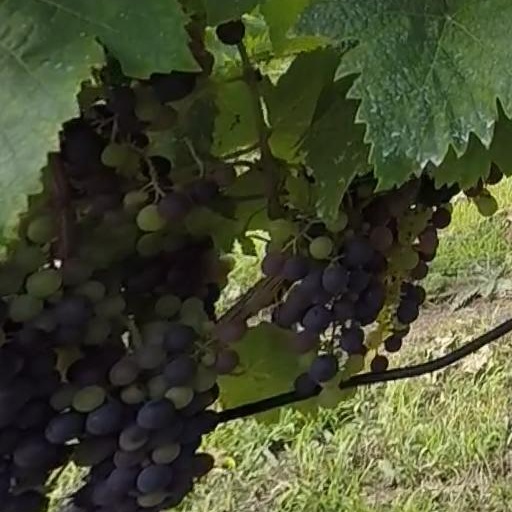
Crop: grape